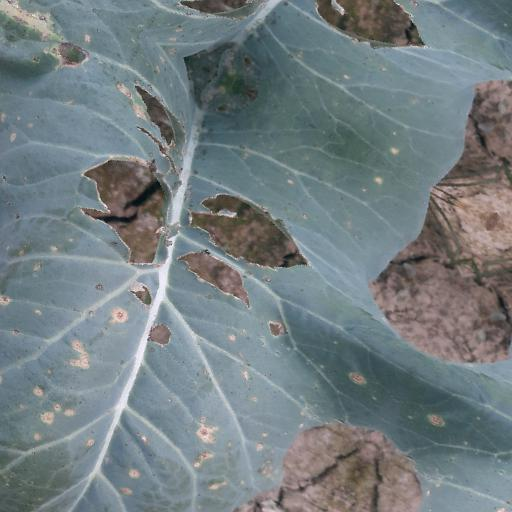
Label: Black Rot